The Sorcerer's Ship

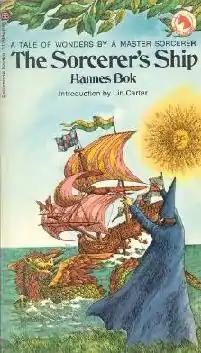
Cover of first edition

The Sorcerer's Ship is a fantasy novel by Hannes Bok. It was first published in the December 1942 issue of the magazine "Unknown", and was first published in book form in paperback by Ballantine Books as the ninth volume of the Ballantine Adult Fantasy series in December 1969. The Ballantine edition includes an introduction by Lin Carter. The novel has also been published in translation in Polish and Russian. Like much of Bok's fiction, it is the story of a traveler "from our world who found [himself] in colourful, magic lands that are far more attractive than our own".